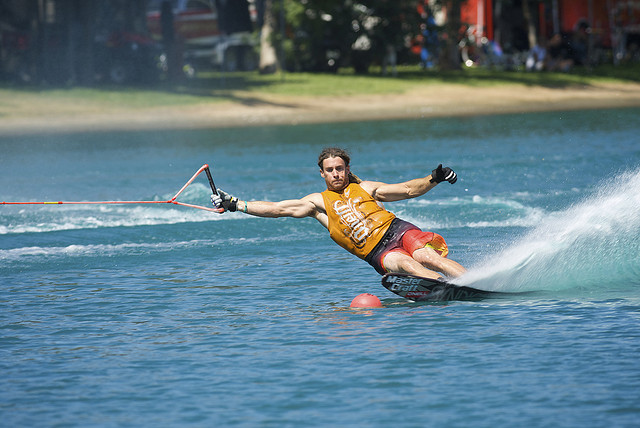
A man riding water skis while being towed by a boat.